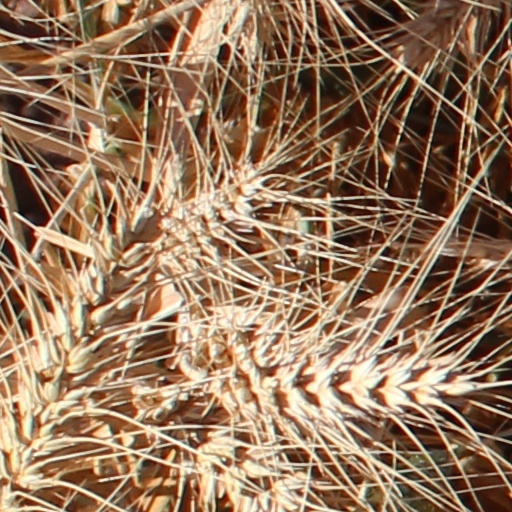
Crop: wheat